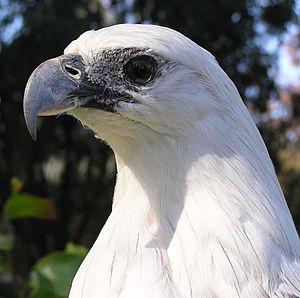
Le Pygargue blagre, appelé également Aigle pêcheur à poitrine blanche, Aigle pêcheur d'Asie ou Pygargue à ventre blanc, est une espèce de rapaces de la famille des Accipitridés. C'est une espèce monotypique. Initialement décrit par Johann Friedrich Gmelin en 1788, il est étroitement lié au Pygargue de Sanford des îles Salomon et les deux sont considérés comme formant une super-espèce. Oiseau facilement reconnaissable, l'adulte a la tête, la poitrine, la partie antérieure du dessous des ailes et la queue blanches. Les parties supérieures sont grises et le noir de la partie postérieure des ailes contraste avec le blanc de la partie antérieure. La queue est courte et en forme de coin comme chez toutes les espèces d’Haliaeetus. Comme chez de nombreux rapaces, la femelle est légèrement plus grande que le mâle et peut mesurer jusqu'à 90 cm de longueur avec une envergure allant jusqu'à 2,2 m et peser 4,5 kg. Les oiseaux immatures ont un plumage brun, qui est progressivement remplacé par le blanc jusqu'à l'âge de cinq ou six ans. L'appel est un klaxonnant, fort, rappelant le cri de l'oie.